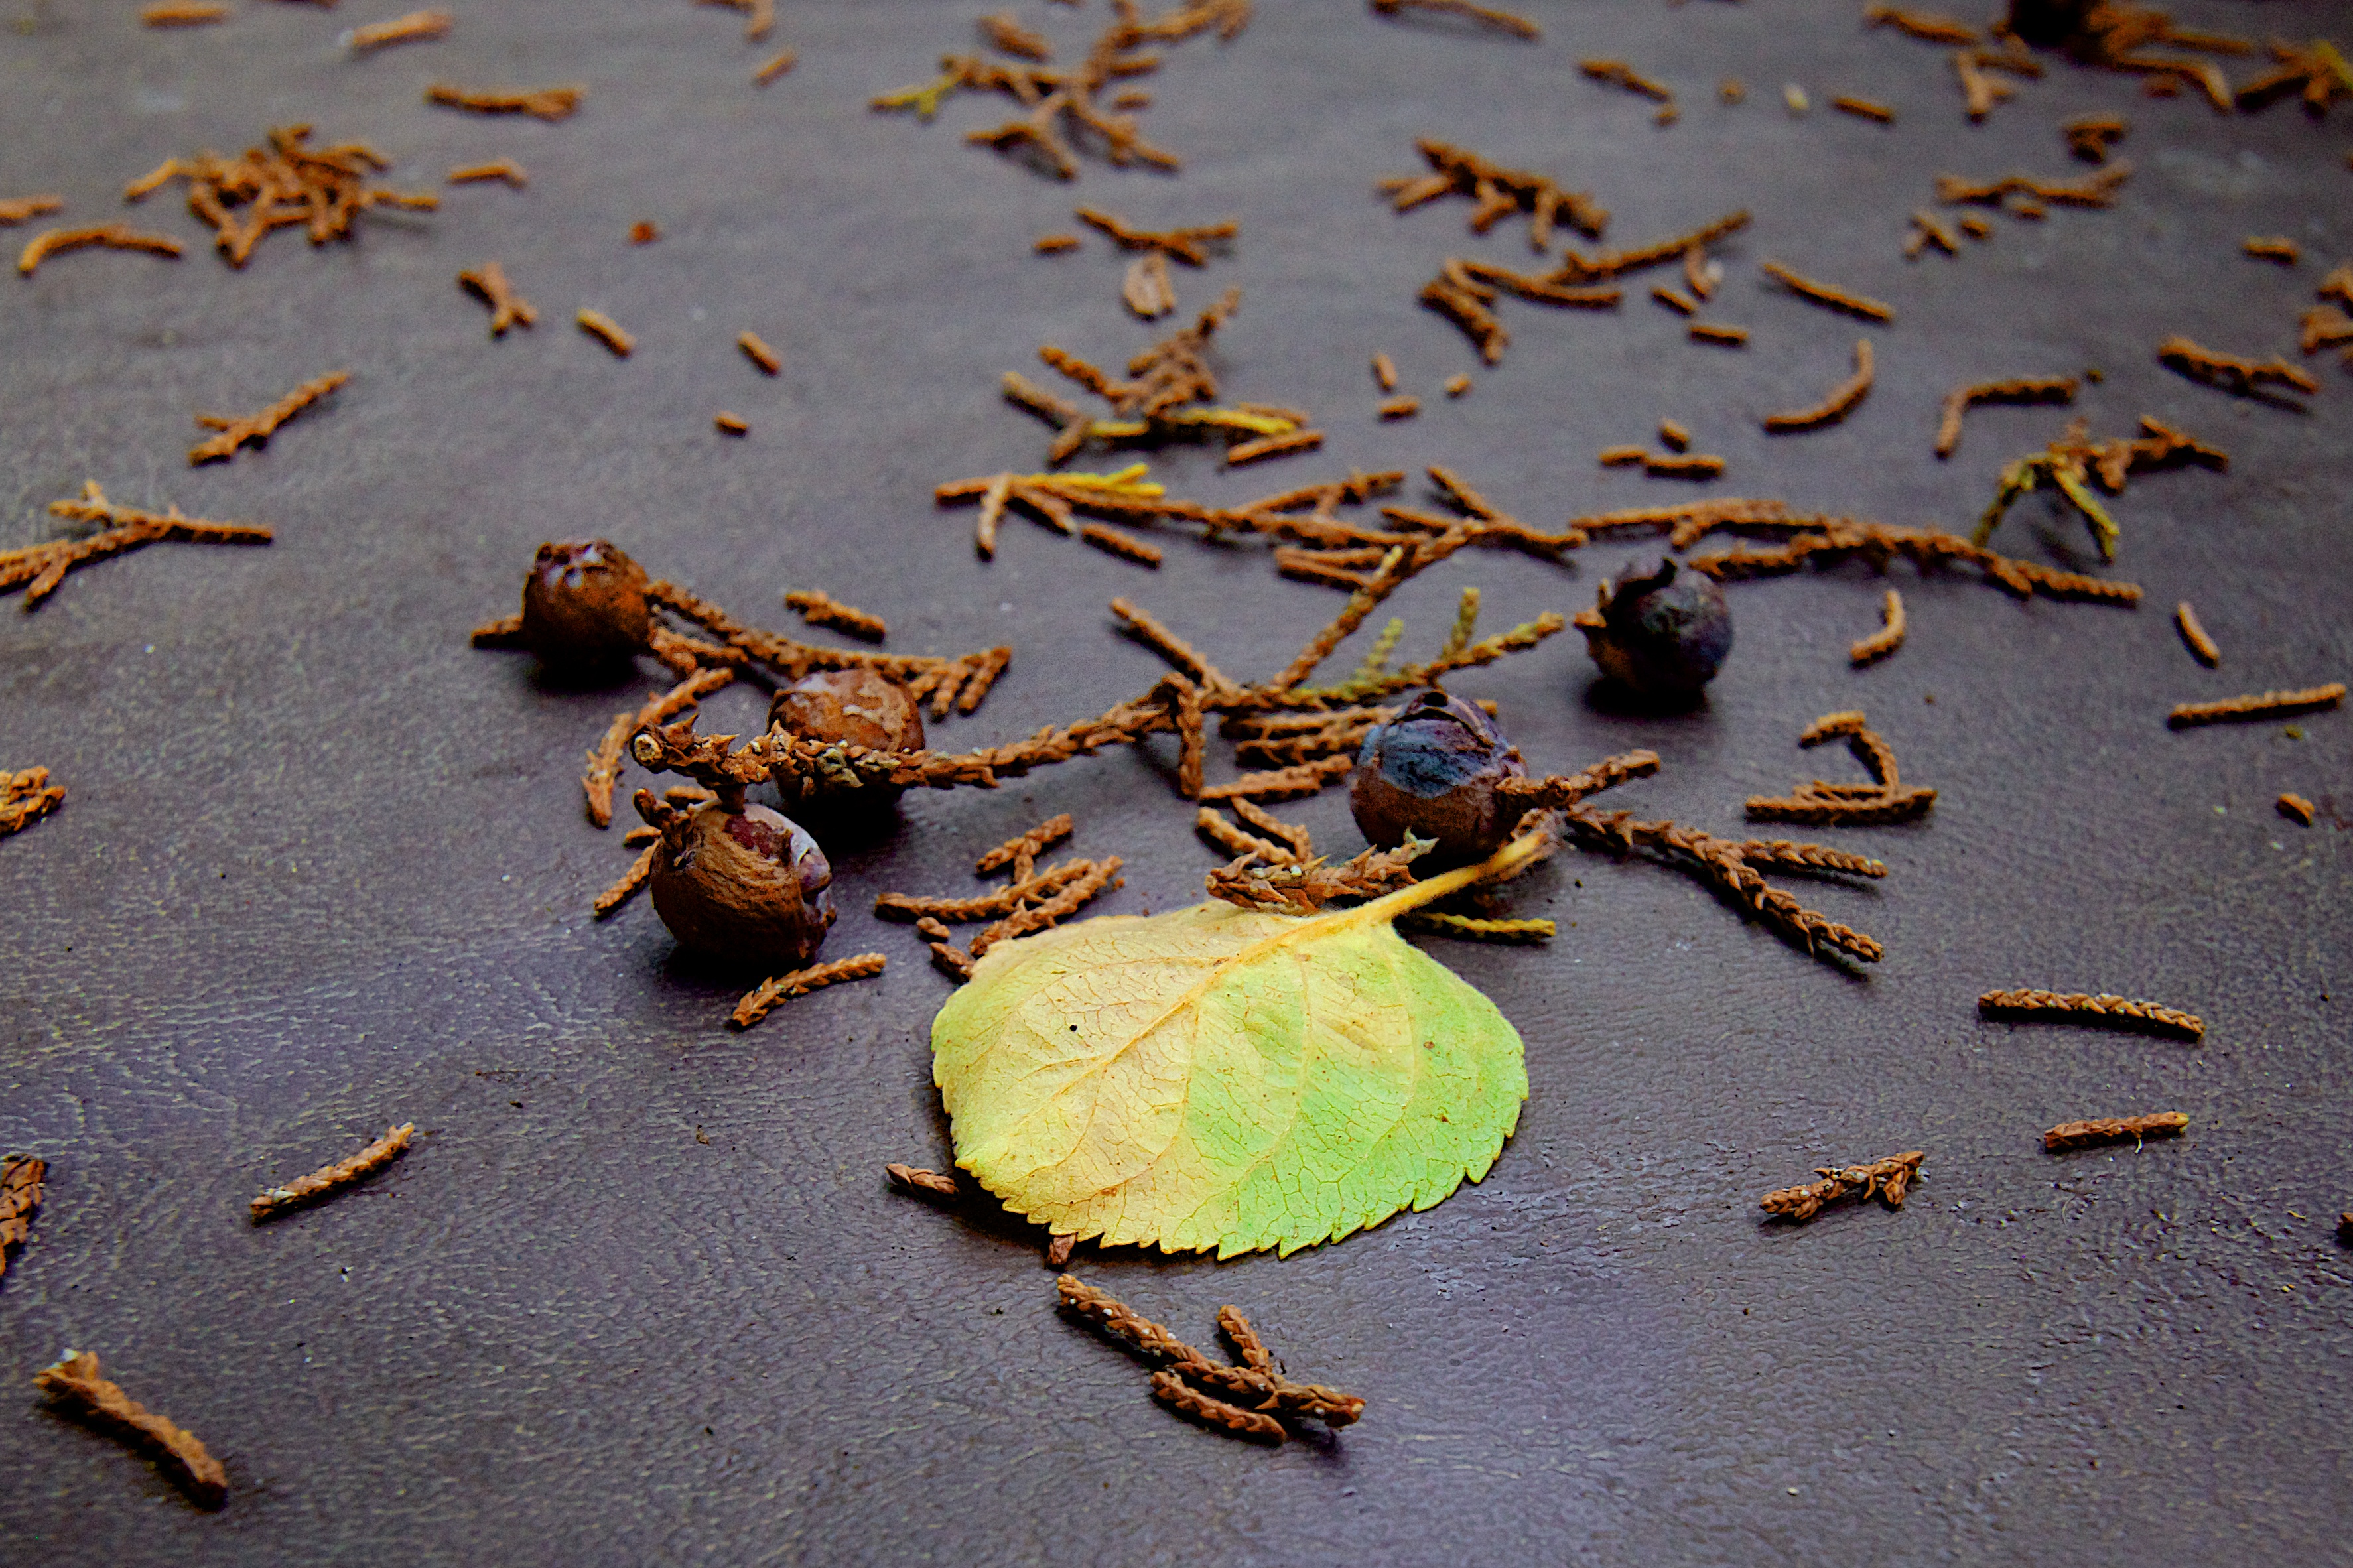
tree, branch, plant, leaf, flower, food, produce, insect, autumn, soil, flora, 2012366, macro photography